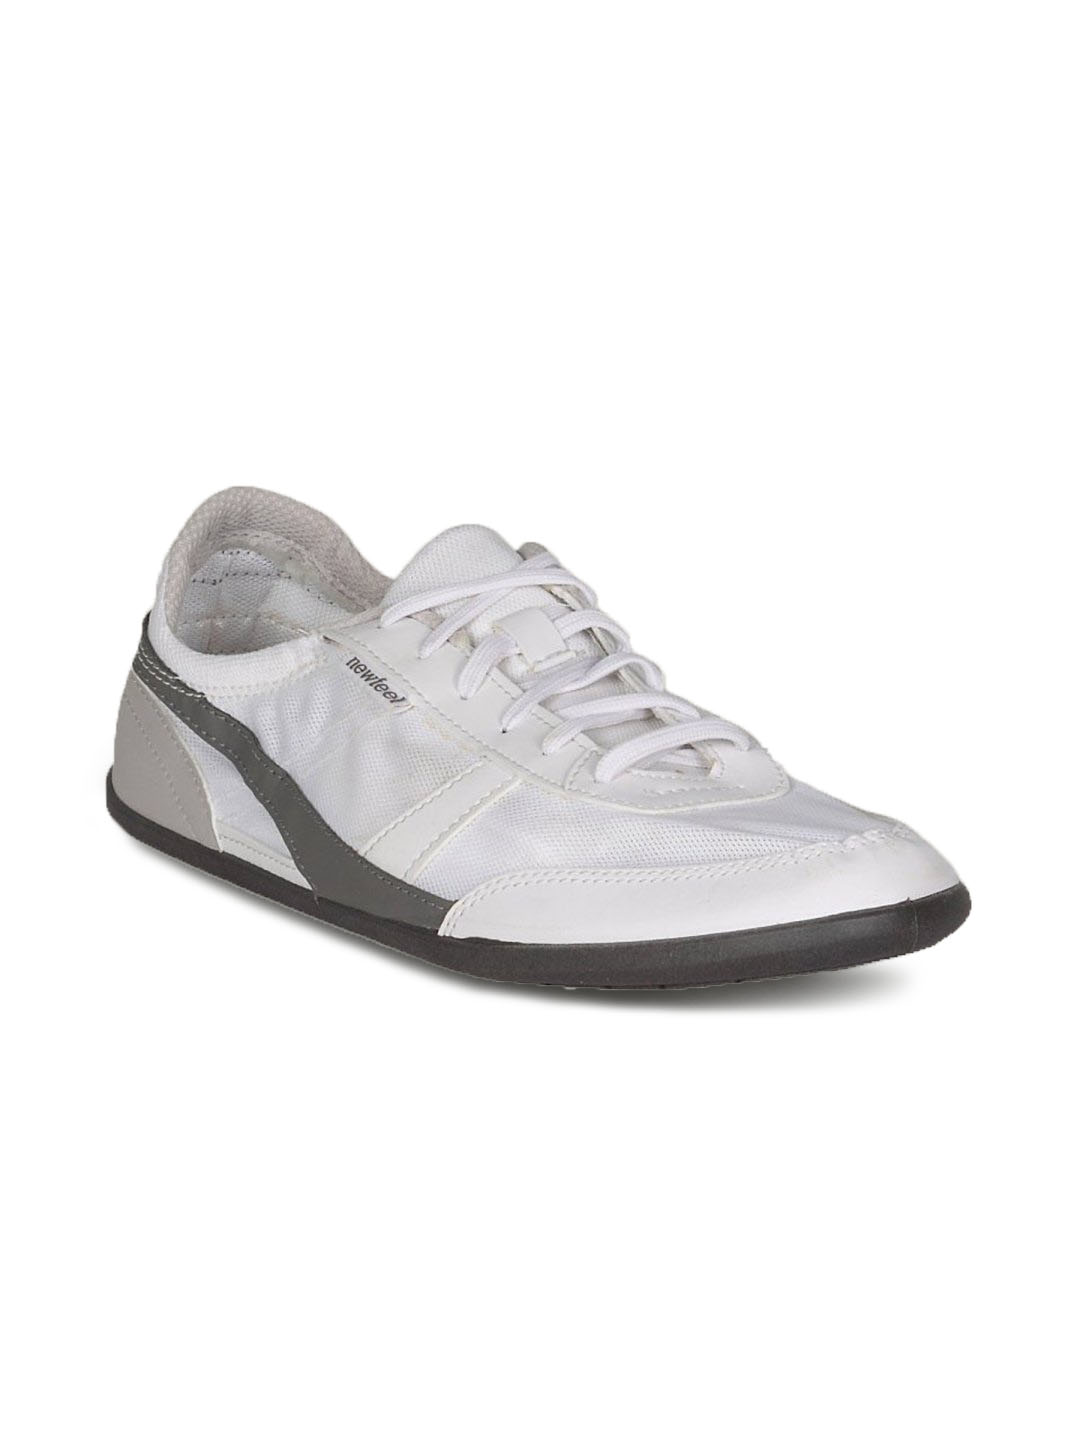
Newfeel Unisex Grey Mesh Lightweight Shoe
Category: Footwear / Shoes / Casual Shoes
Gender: Unisex
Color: Grey
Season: Fall 2012
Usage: Casual